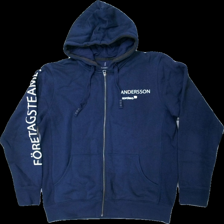
View: front
Type: Hoodie
Category: Unisex
Brand: Not in the list
Brand text on label: Elevate
Colors: Blue, White
Material: 60% cott, 40% poly
Pattern: Logo print
Cut: Regular
Size: XL
Season: All
Price range: <50
Recommended usage: Export
Description: Company branded hoodie from Elevate, size XL. Okay condition.
Comment: Has logo print for a specific company unrelated to clothing, therefore considered an ad and won't be reused.